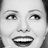
Emotion: happy